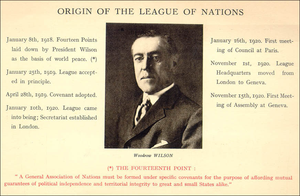
Folkeforbundet
USAs præsident Woodrow Wilson bliver regnet som Folkeforbundets ophavsmand.
Folkeforbundet, eller Folkenes Forbund, var en international organisation, som blev grundlagt 25. januar 1919 som en del af Versailles-traktaten, der afsluttede 1. verdenskrig. Det var inspireret af Woodrow Wilsons fredsplan. Hensigten var at sikre fred og fremme internationalt samarbejde, arbejde for nedrusting, at hjælpe flygtninge samt andet humanitært arbejde.